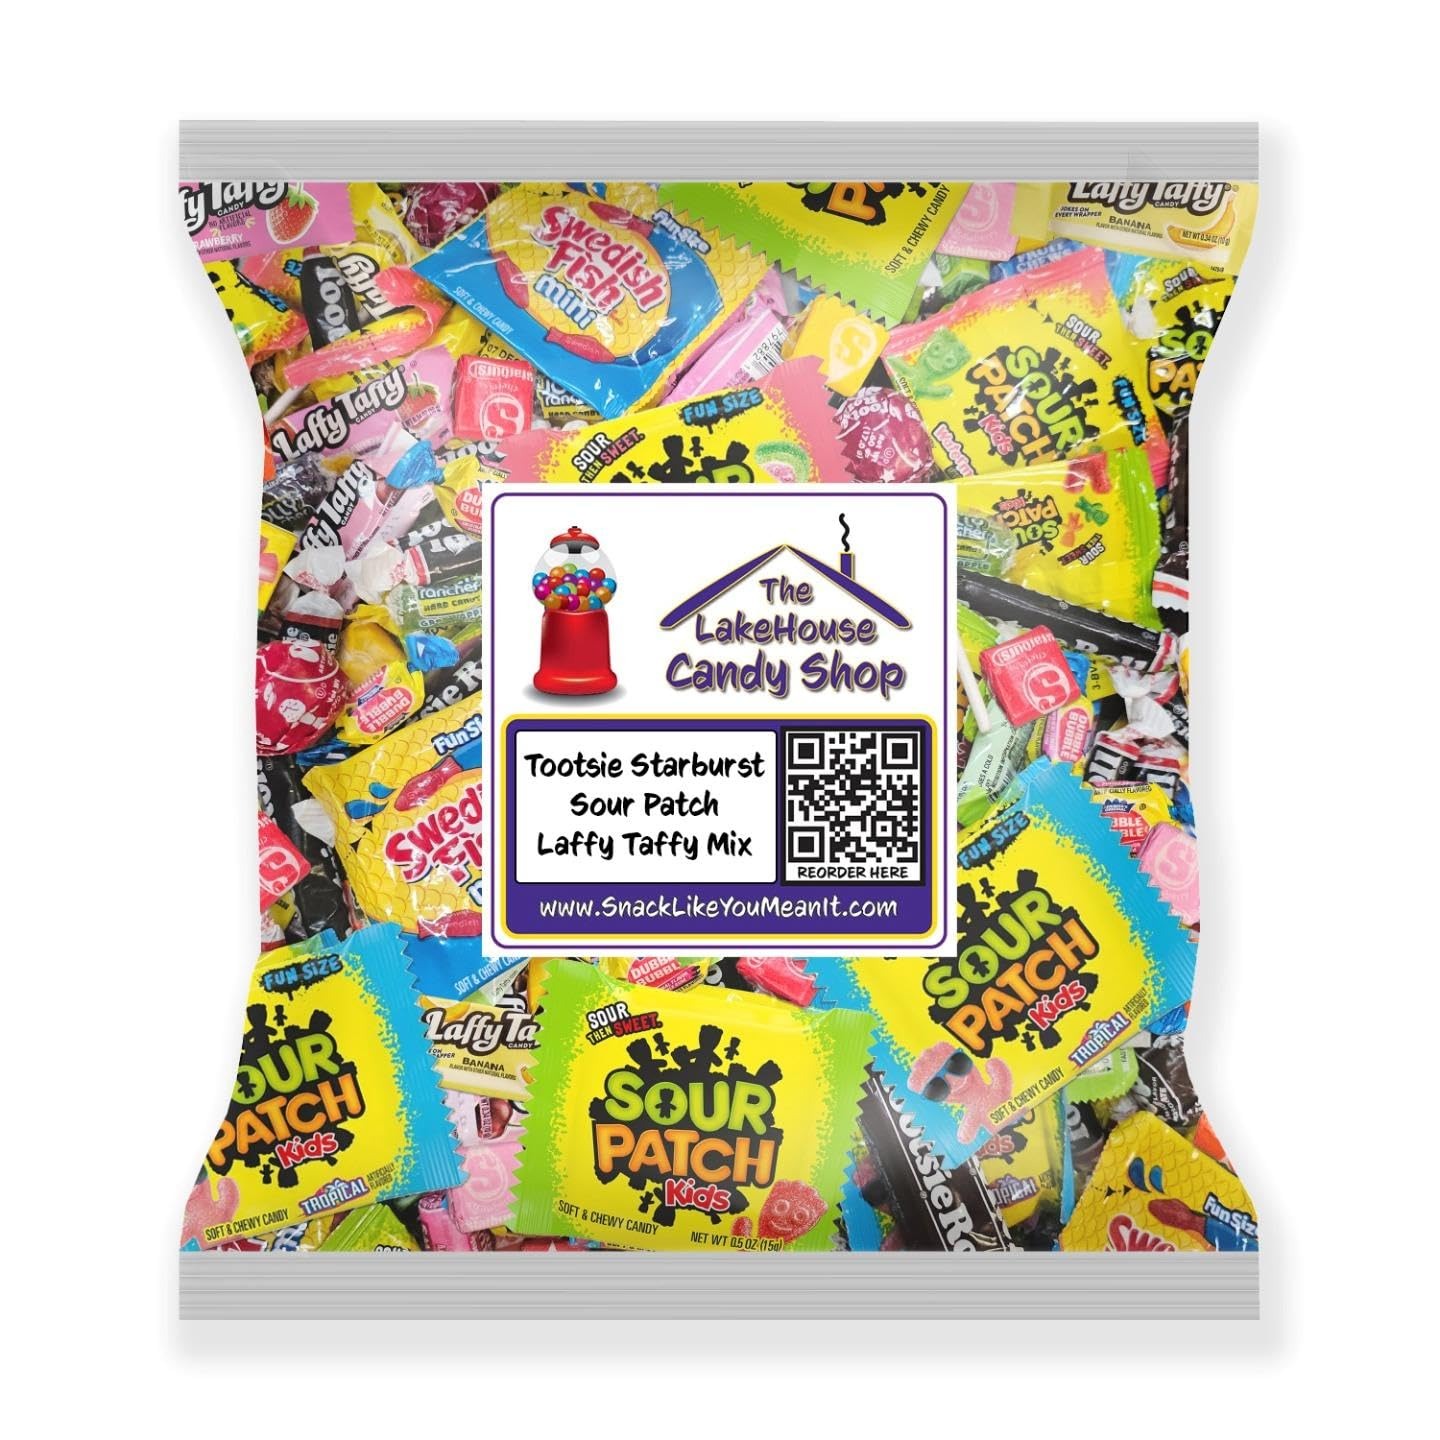
Item Name: Pinata Starburst Laffy Taffy Bulk Candy Variety Pack - 4 Pounds - Sour Patch Kids Bulk Candy Individually Wrapped - Tootsie Dots - Jolly Rancher Party Mix - Fun Size Assorted Candy from The LakeHouse
Bullet Point 1: Pinata Starburst Laffy Taffy Bulk Candy Variety Pack - 4 Pounds - Sour Patch Kids - Tootsie Dots - Jolly Rancher Party Mix - Bulk Candy Individually Wrapped - Fun Size Assorted Candy from The LakeHouse
Bullet Point 2: Our 4 Pound Pinata Stuffers Candy Variety Pack includes: Laffy Taffy, Sour Patch Kids, Starburst, Dubble Bubble, Tootsie Rolls, Dots candy, Jolly Rancher hard candy bulk, and more. Quick and easy sweet treat for kids birthday candy, classroom treats, goodie bag candy, Halloween handouts, office candy, pinata candy, holidays, or just to fill the candy dish with this fun size candy variety pack. Great Birthday Candy Mix.
Bullet Point 3: Only quality brand name individually wrapped candy that every adult and child knows and loves. This candy assortment includes fairly even quantities of Laffy Taffy, Starburst, Sour Patch Kids, Sour Patch Kids Tropical, Sour Patch Kids Watermelon, Tootsie Roll pops (5 Flavors), Tootsie Fruit Chews (4 Flavors), Swedish Fish Mini, Tootsie Rolls (3 Sizes), Dots, Dubble Bubble, and 5 flavors of original Jolly Ranchers hard candy bulk.
Bullet Point 4: Candy bowl or pinata candy; this assorted candy mix of brand name individually wrapped candies will make them smile every time.
Bullet Point 5: Made in the U.S.A. - There may be an occasional substitute in your box. We guarantee that any substitute will ALWAYS be a similar-quality brand-name snack. Quality care package!
Bullet Point 6: 25 Cents From Every LakeHouse Care Package sold is donated to Ambassadors for Children to help provide for Foster Children in SW Missouri. We make snack boxes for kids.
Product Description: <p><strong>Pinata Starburst Laffy Taffy Bulk Candy Variety Pack - 4 Pounds - Sour Patch Kids - Tootsie Dots - Jolly Rancher Party Mix - Bulk Candy Individually Wrapped - Fun Size Assorted Candy from The LakeHouse.</strong> Excellent individually wrapped candy mix for pinata stuffers, kids birthday goodie bags, office candy dishes, stocking stuffers, Halloween handouts. Assortment generally includes a fairly even quantity of each of the following item:<BR><BR>Laffy Taffy (.34oz bars)<BR>Swedish Fish Mini fun size<BR>Sour Patch Kids fun size<BR>Sour Patch Kids Tropical fun size<BR>Sour Patch Kids Watermelon fun size<BR>Tootsie Rolls - 3 sizes<BR>Starburst Originals<BR>Dots fun size<BR>Tootsie Roll Pops - 5 flavors<BR>Tootsie Fruit Chews - 4 flavors<BR>Jolly Rancher Candies - 5 flavors<BR>Dubble Bubble bubble gum<BR><BR><strong>SnackLikeYouMeanIt</strong></p>
Value: 64.0
Unit: Ounce

Price: 28.95